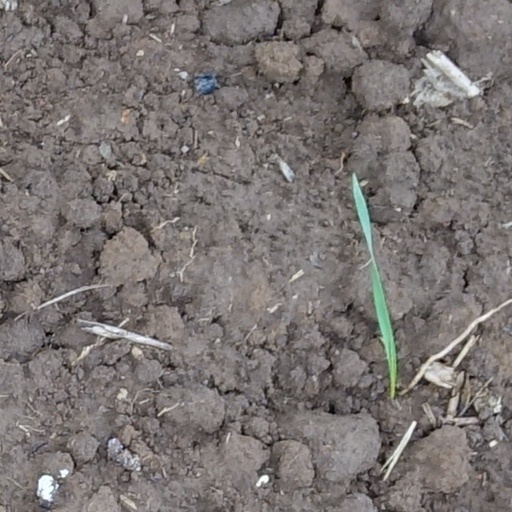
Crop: wheat